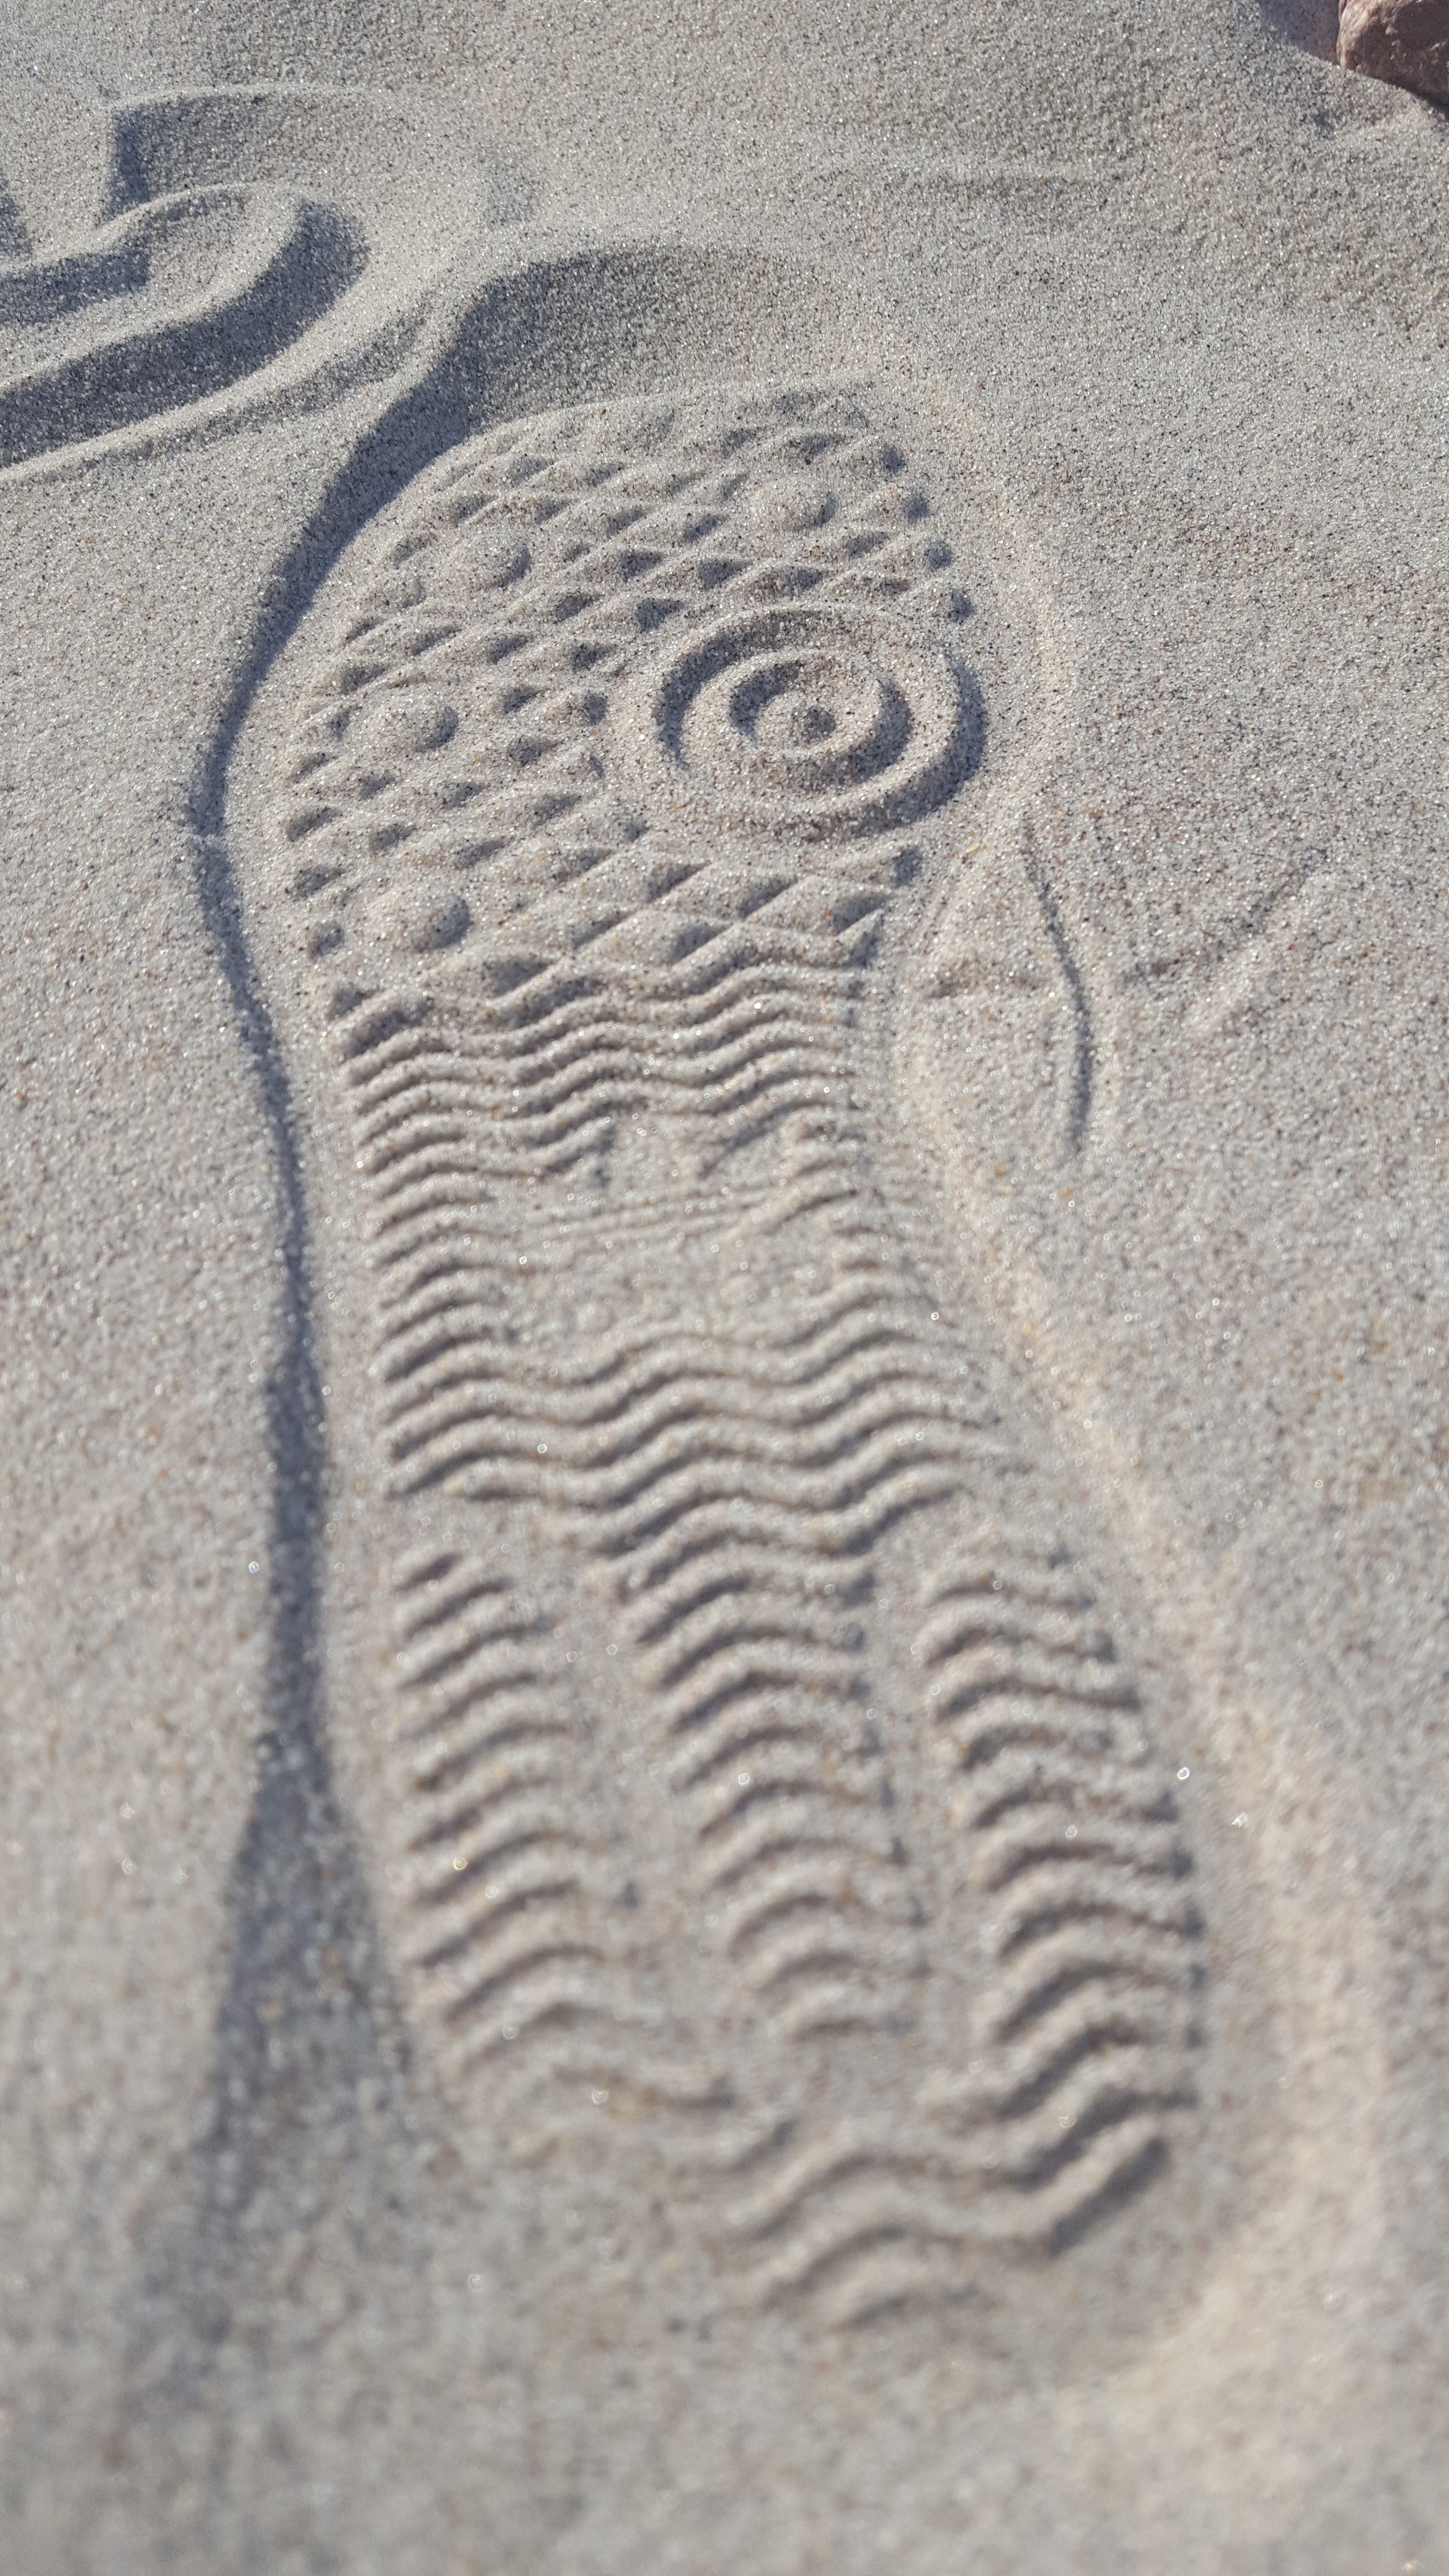
sand, track, floor, footprint, wall, model, material, circle, shoes, art, imprint, flooring, road surface, already, beacj